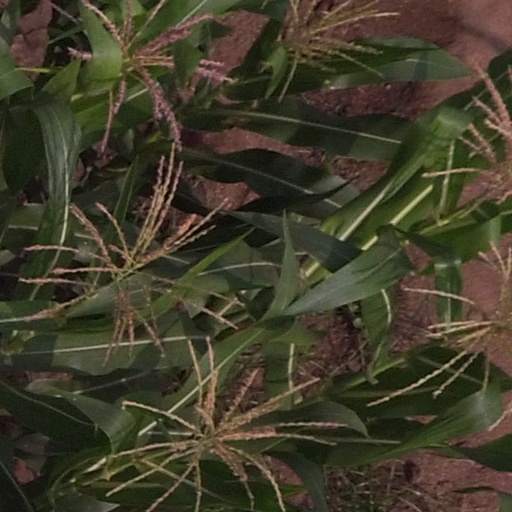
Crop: maize; corn